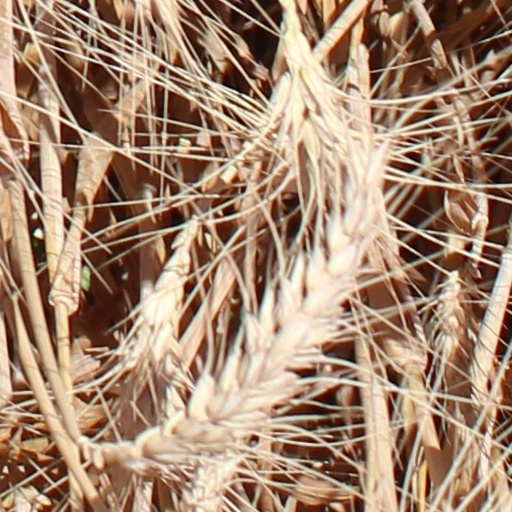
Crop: wheat